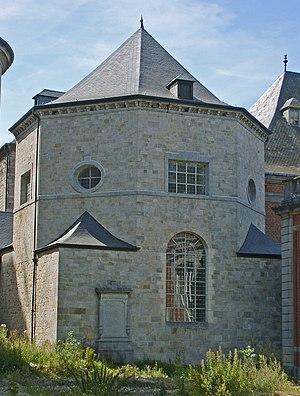
Abbaye de Bonne-Espérance, Vellereille-les-Brayeux (Belgique), la sacristie de la basilique Notre-Dame de Bonne-Espérance, abbatiale de style néoclassique (1776) sur les plans de Laurent-Benoît Dewez.
Nicolas Boseret fut le 20ᵉ abbé de Parc, de 1347 jusqu'à sa mort, le 26 mars 1361, Parc étant une abbaye prémontrée située dans le Brabant flamand, en Belgique, près de Louvain, fondée en 1129 et toujours en activité.